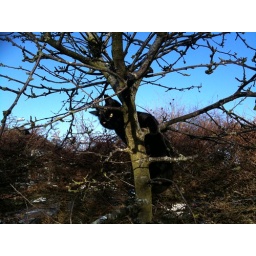
cat in a tree